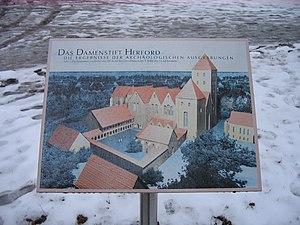
à Herford, arrondissement de Herford, Rhénanie-du-Nord-Westphalie, Allemagne. Reconstruction de l'abbatiale العربية